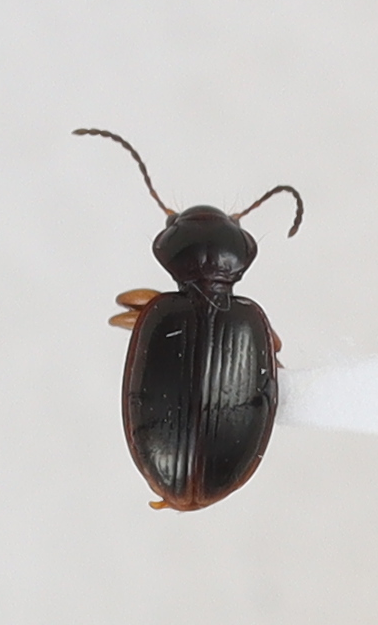
Scientific name: Mecyclothorax konanus
Plot: 14
Trap: E
Collected: 20220629